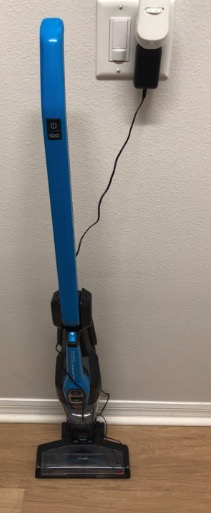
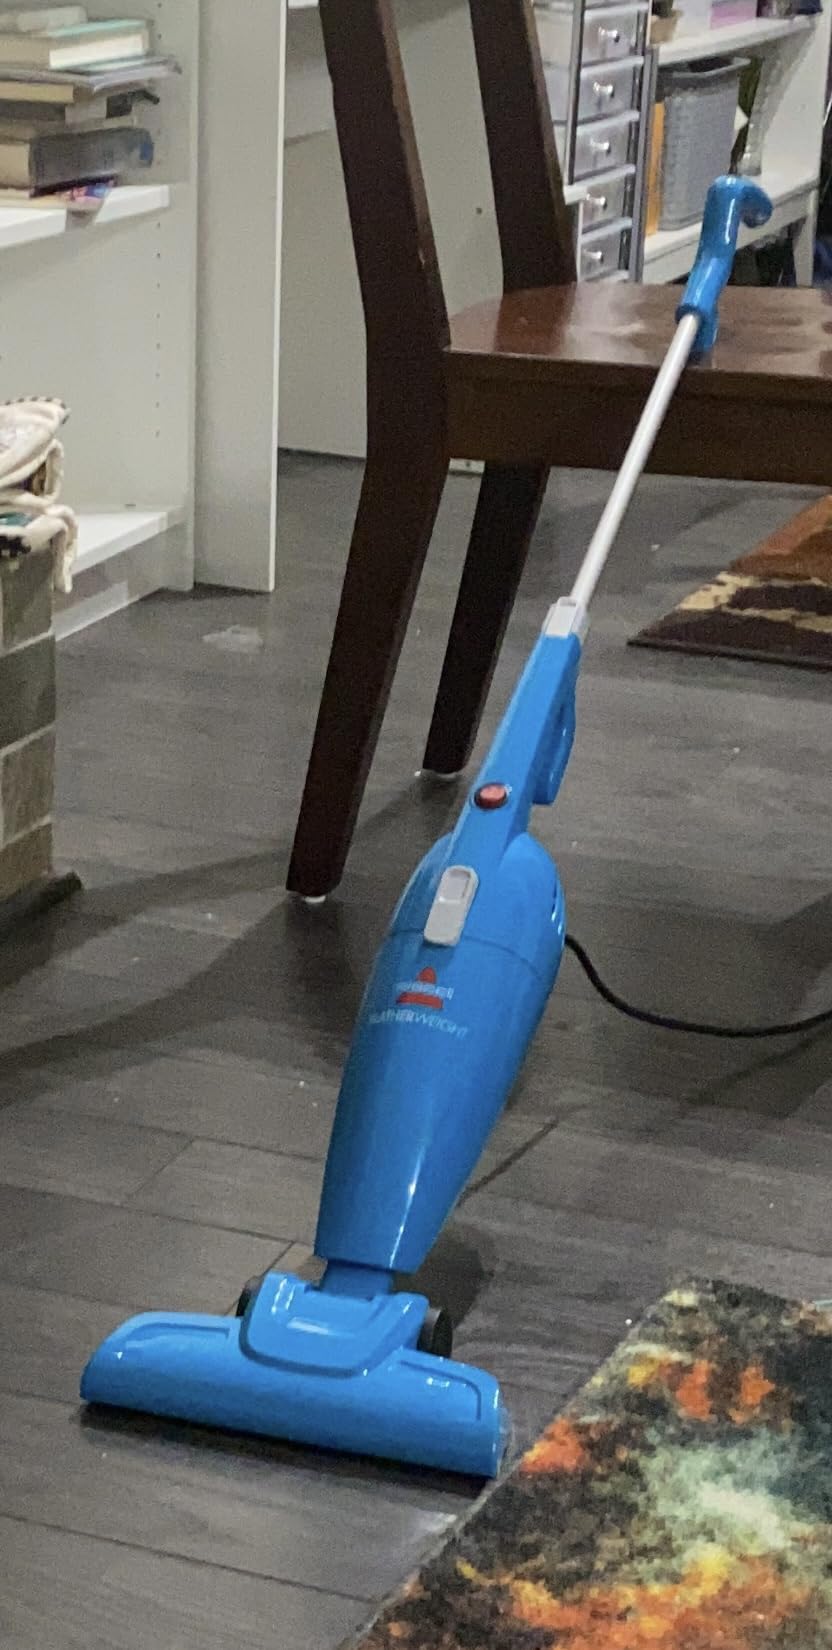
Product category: items_vacuum
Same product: no